Parish Church of Trindade

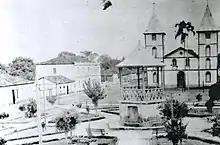
Photograph of the church in 1920.

In a photograph from 1920, it is possible to see the church as the main point of the city, at the time the picture was taken. Due to its construction, the church is centralized in the urban area and its style was maintained in the following decades, characterized by the main entrance and the two prominent towers.